Maître de Chaource

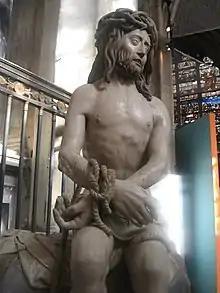
An example of a " Christ de pitié" in Mussy-sur-Seine" This work was included in the exhibition "Le Beau XVIe

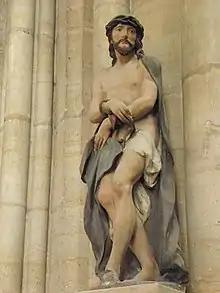
An example of an "Ecce Homo". This work is to be found in the Saint-Urbain Basilica in Troyes.

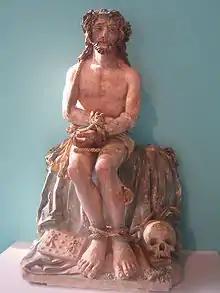
An example of a " Christ de pitié" in Montreuil sur Barse. Also shown in the "Le Beau XVIe siècle" exhibition.

The works entitled "Ecce homo" or "Christ au roseau" refer to one specific episode and that is the episode described in John 19-1 to 19.5. Jesus holds a Roseau, a palm or wears the crown of thorns and a robe.